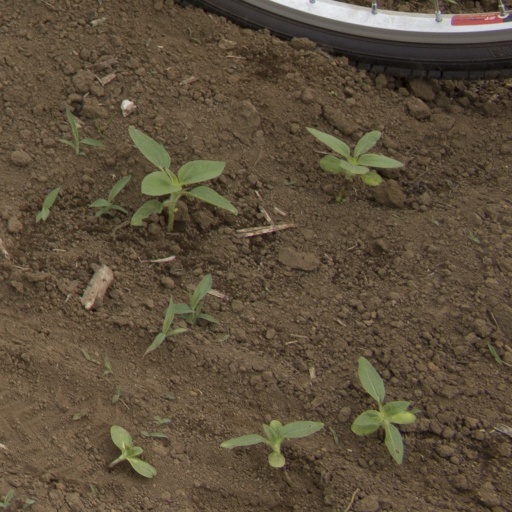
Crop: Jerusalem artichoke